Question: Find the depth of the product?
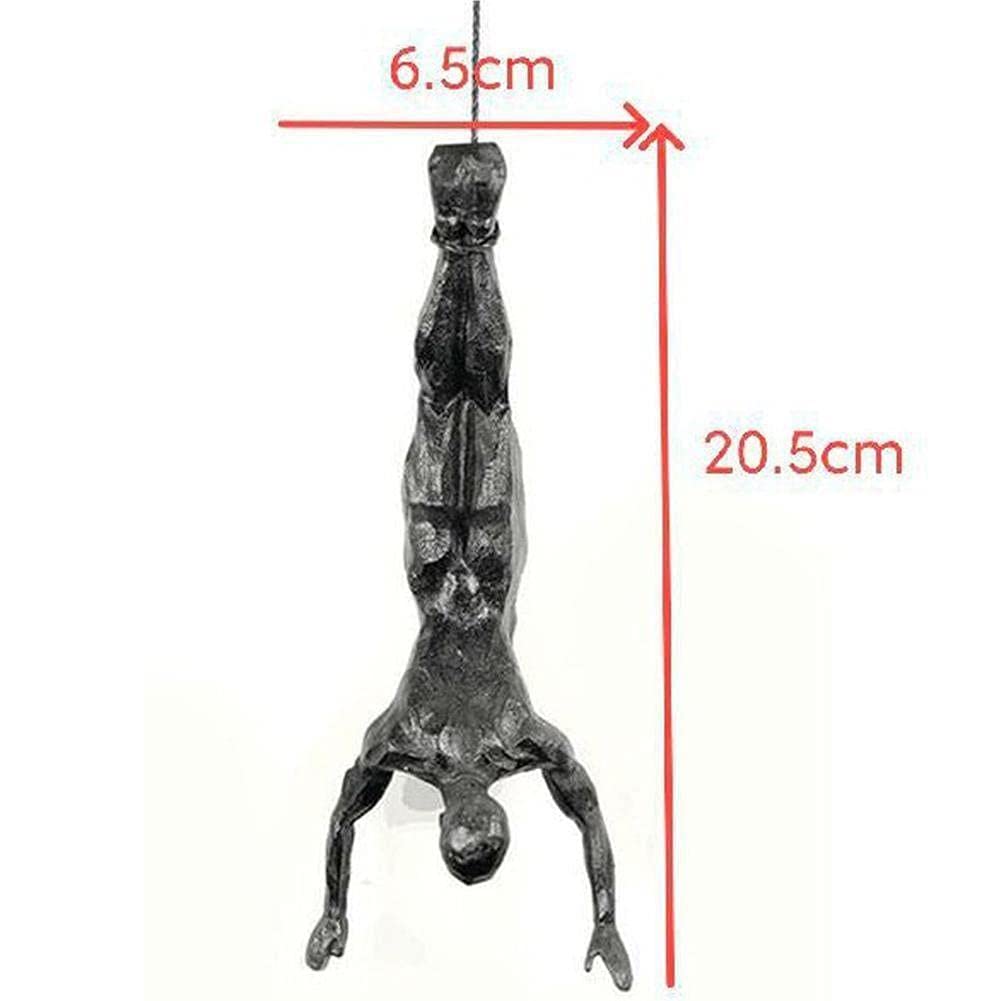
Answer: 20.5 centimetre